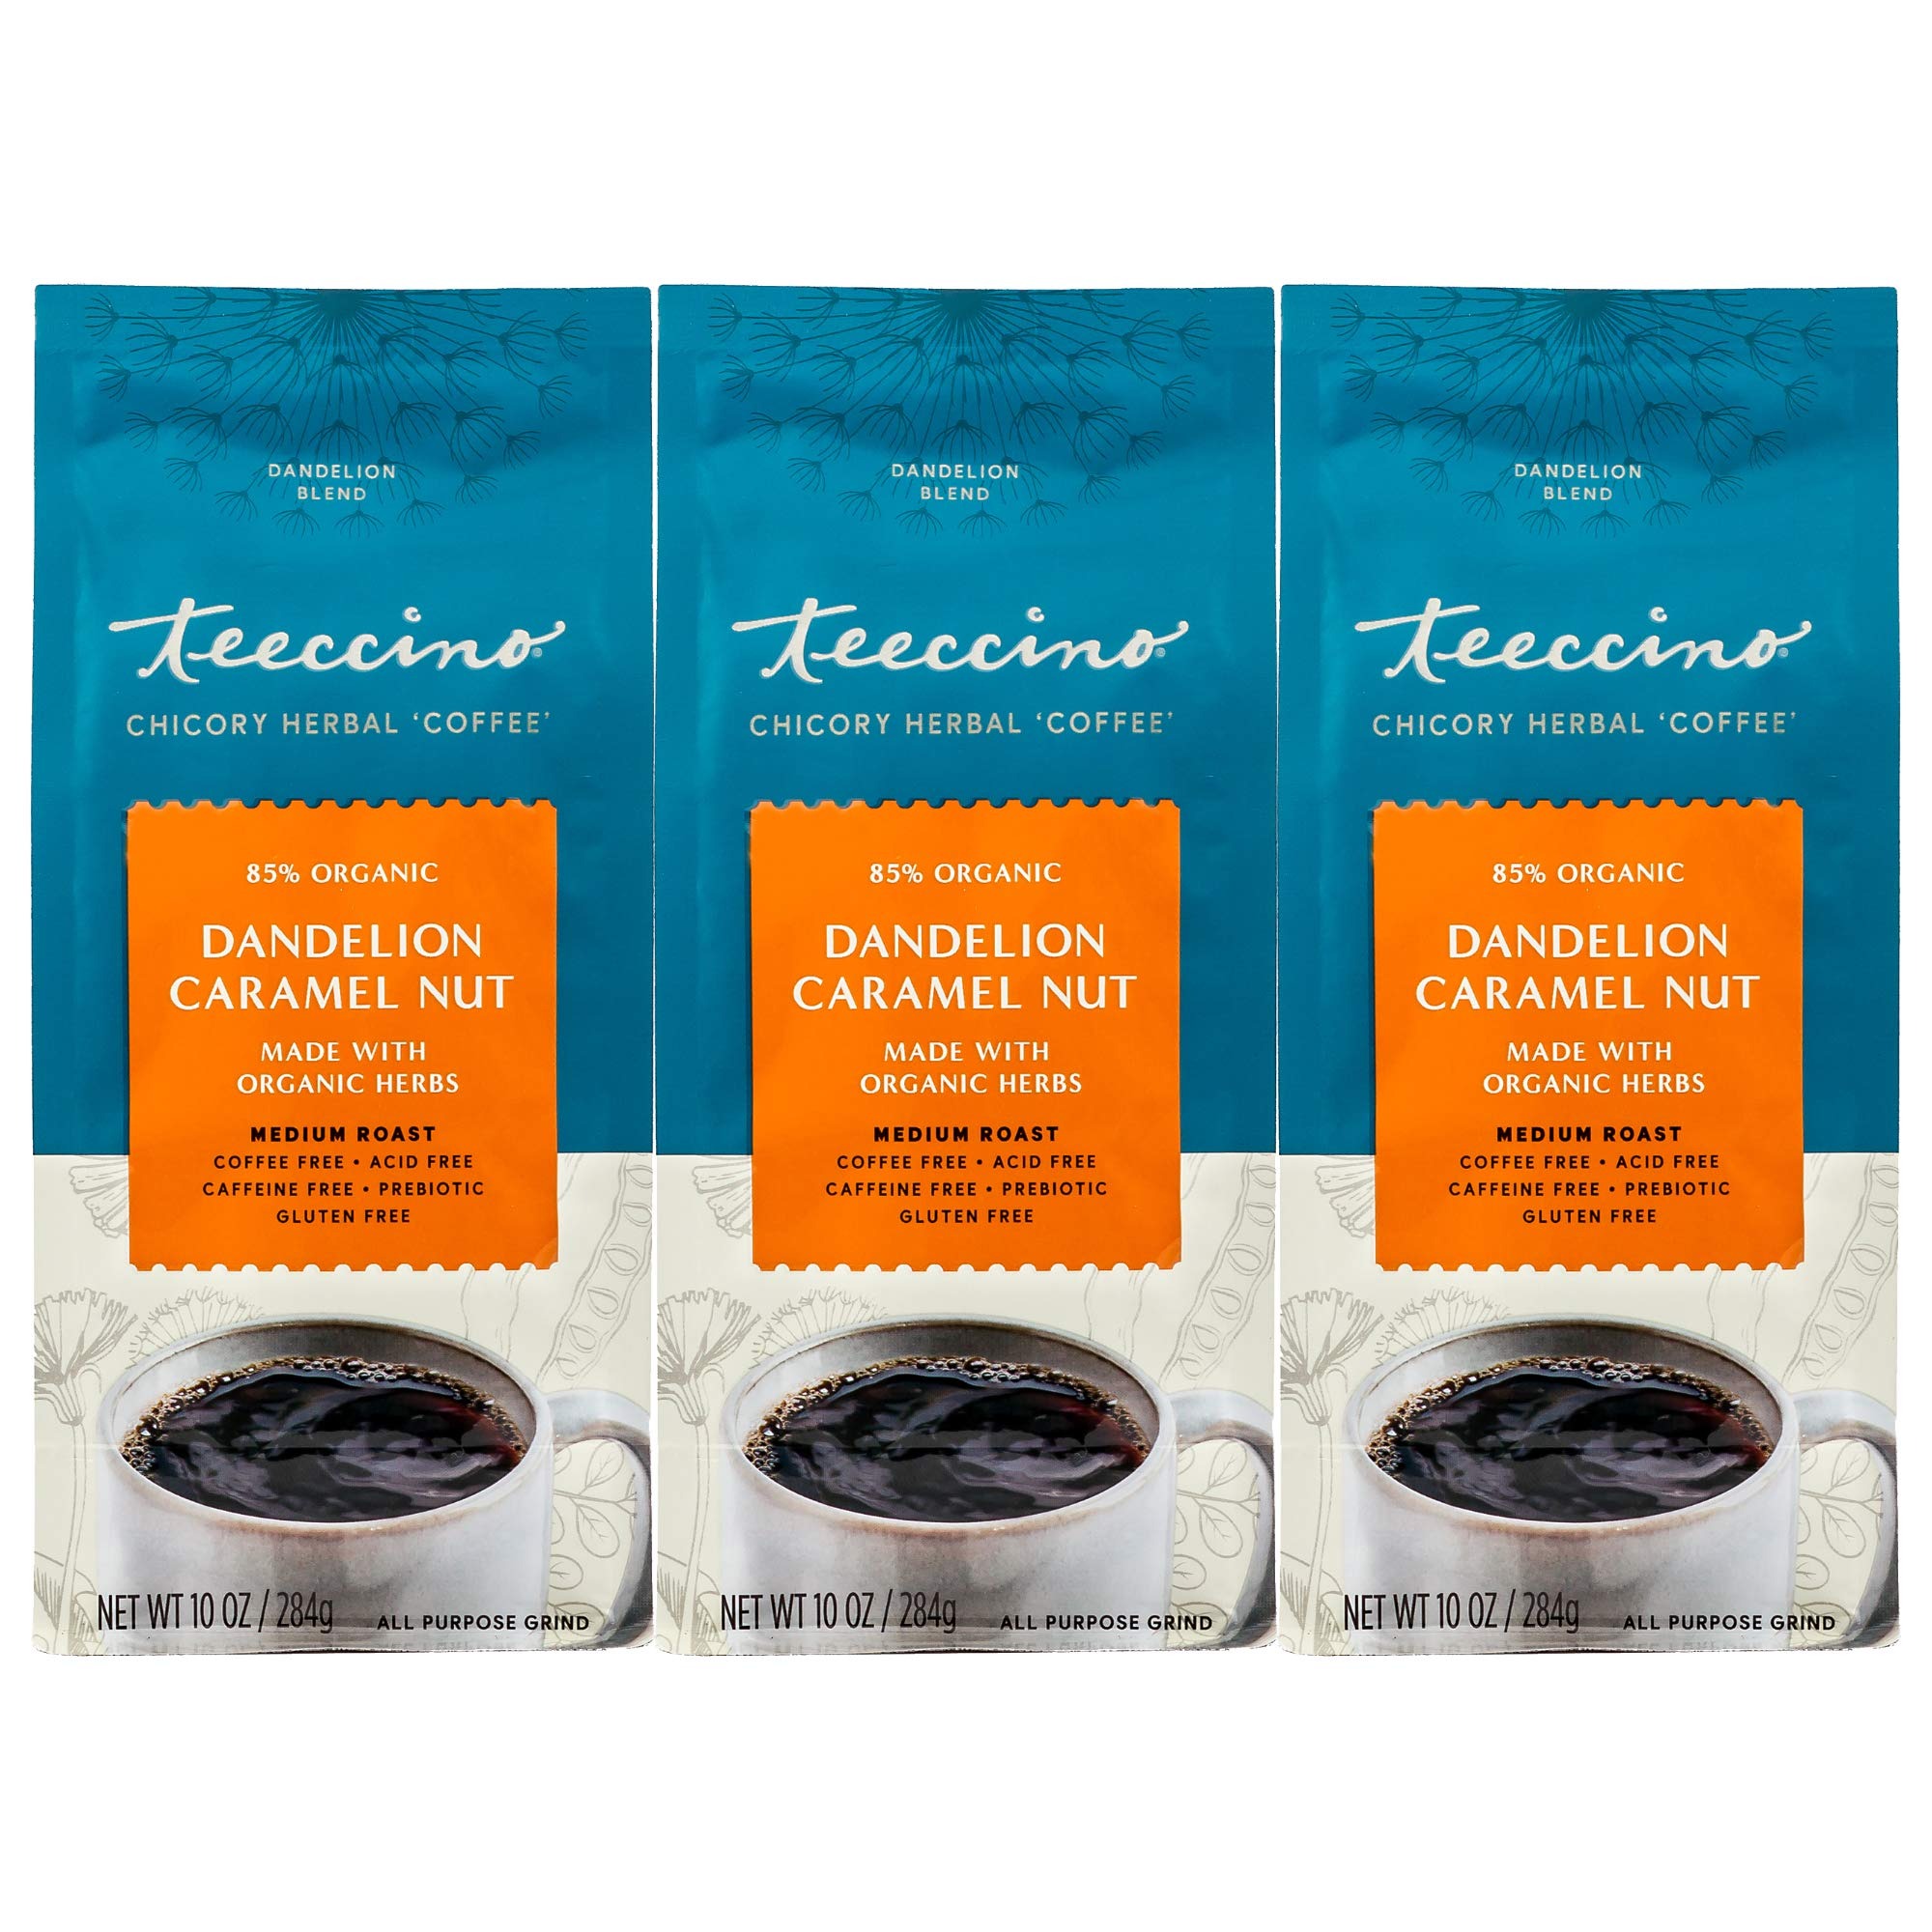
Item Name: Teeccino Dandelion Caramel Nut Herbal Coffee - Caffeine-Free Coffee Alternative with Prebiotics, Gluten Free, Acid Free - Medium Roast, 10 oz (Pack of 3)
Bullet Point 1: DETOX DELICIOUSLY - Creamy caramel & golden roasted almonds are deepened by roasted chicory & dandelion roots. Slightly sweet from dates & figs. Rich, bold flavor that’s smoother than coffee! No artificial flavors, chemicals, MSG, or preservatives. Non-GMO, organic herbs.
Bullet Point 2: BREW TEECCINO LIKE COFFEE - Our all-purpose-grind brews in any kind of coffee maker. Perfect for a cappuccino or latte, delicious hot or iced. Quit coffee by blending with Teeccino & gradually weaning off over 2 weeks.
Bullet Point 3: NATURALLY CAFFEINE FREE - Experience an energy boost from nutrients, not stimulants. Perfect any time of day or night because it won’t interfere with sleep. Sugar-free Teeccino is a treat for the whole family.
Bullet Point 4: ACID FREE - Teeccino is naturally acid free, so it won’t disturb your digestion. Replace highly acidic decaf coffee - which still has caffeine - with a healthy coffee alternative.
Bullet Point 5: PREBIOTICS FOR GUT HEALTH - Inulin from chicory & dandelion roots is a prebiotic soluble fiber that nourishes probiotics. Each cup supports good digestion with more than 650mg of inulin.
Value: 30.0
Unit: Ounce

Price: 84.5